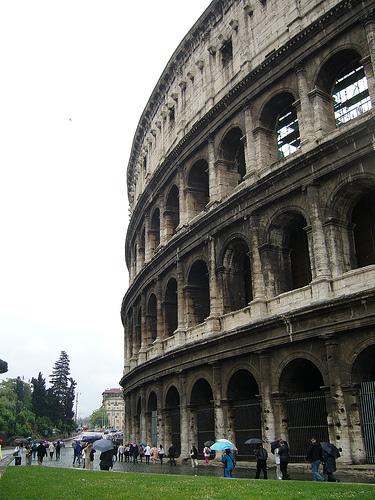
Weather: rain or strom